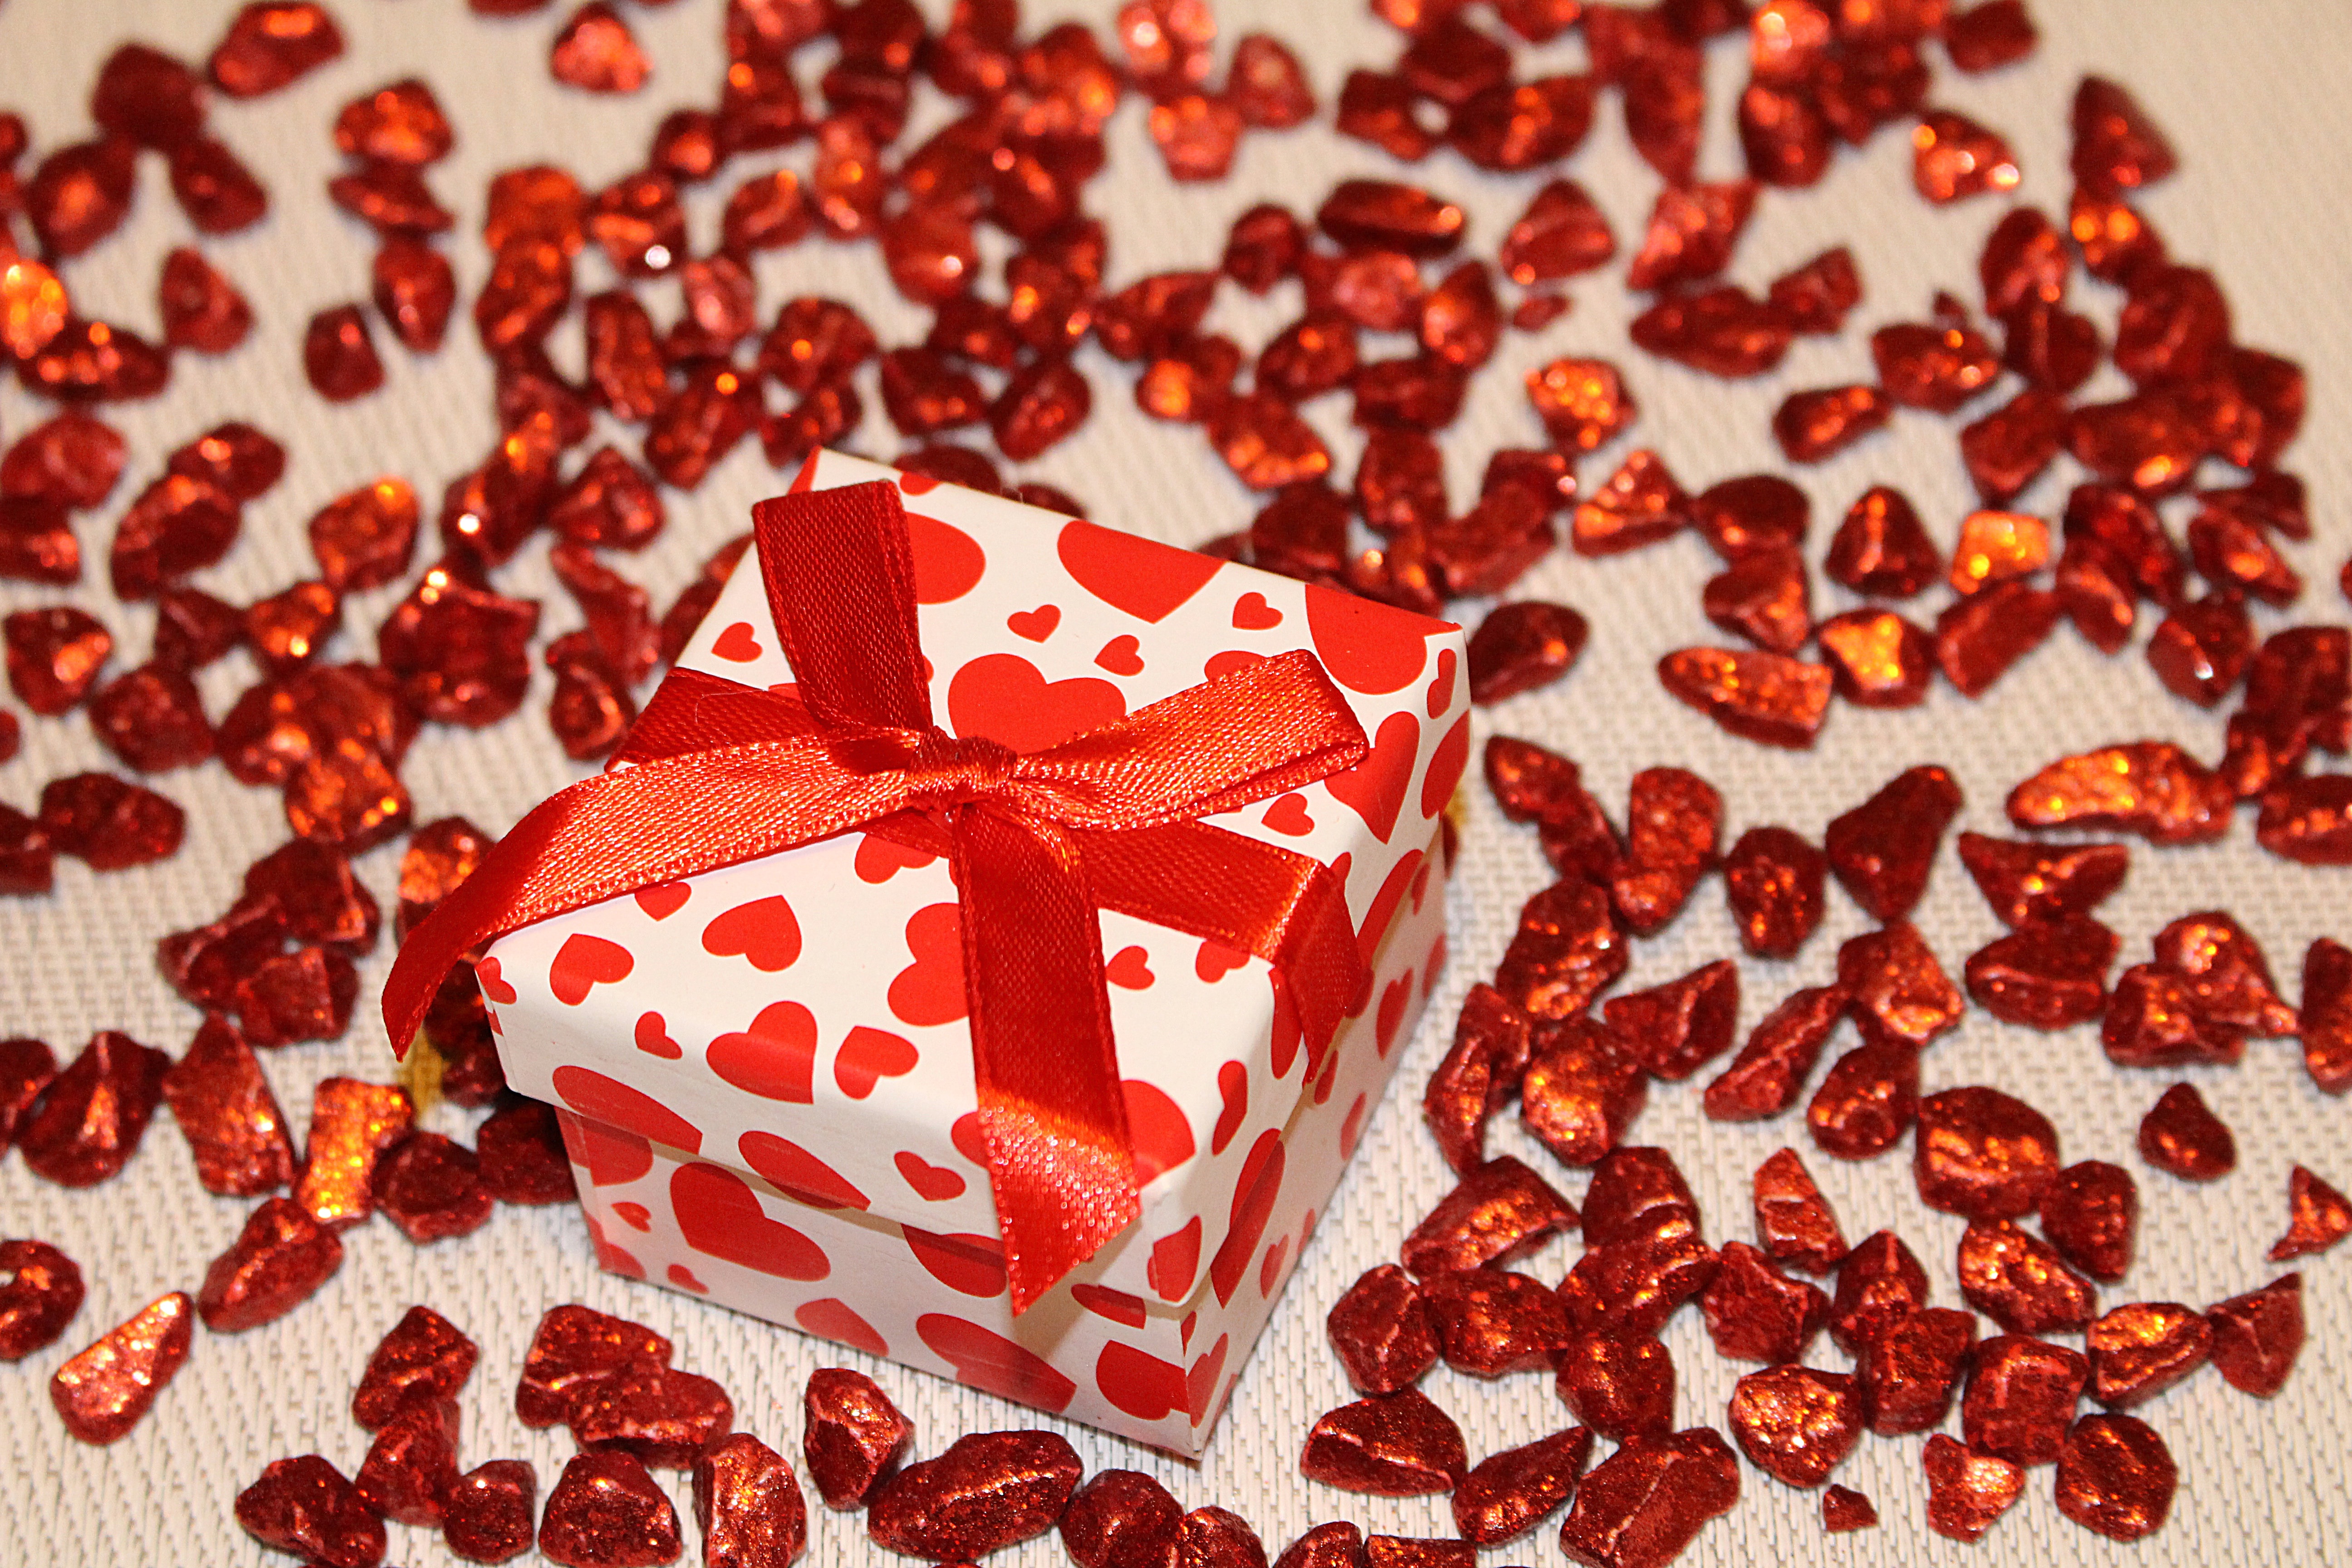
fruit, petal, heart, gift, decoration, food, red, produce, dessert, packaging, loop, snack food